Fortress of Klis

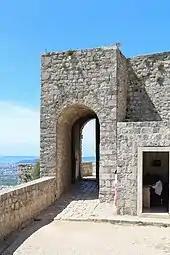
First gate of the fortress

From the well-fortified position in the Klis Fortress, the Turks were a constant threat to the Venetians and to the local Croatian population in the surrounding area. In 1647, after the Turkish success at Novigrad, the Turks were said to have 30,000 troops ready to attack Split. The Signoria send off two thousand soldiers with munitions and provisions to the threatened area. Although Split and Zadar were strong fortresses, they were clearly in danger.